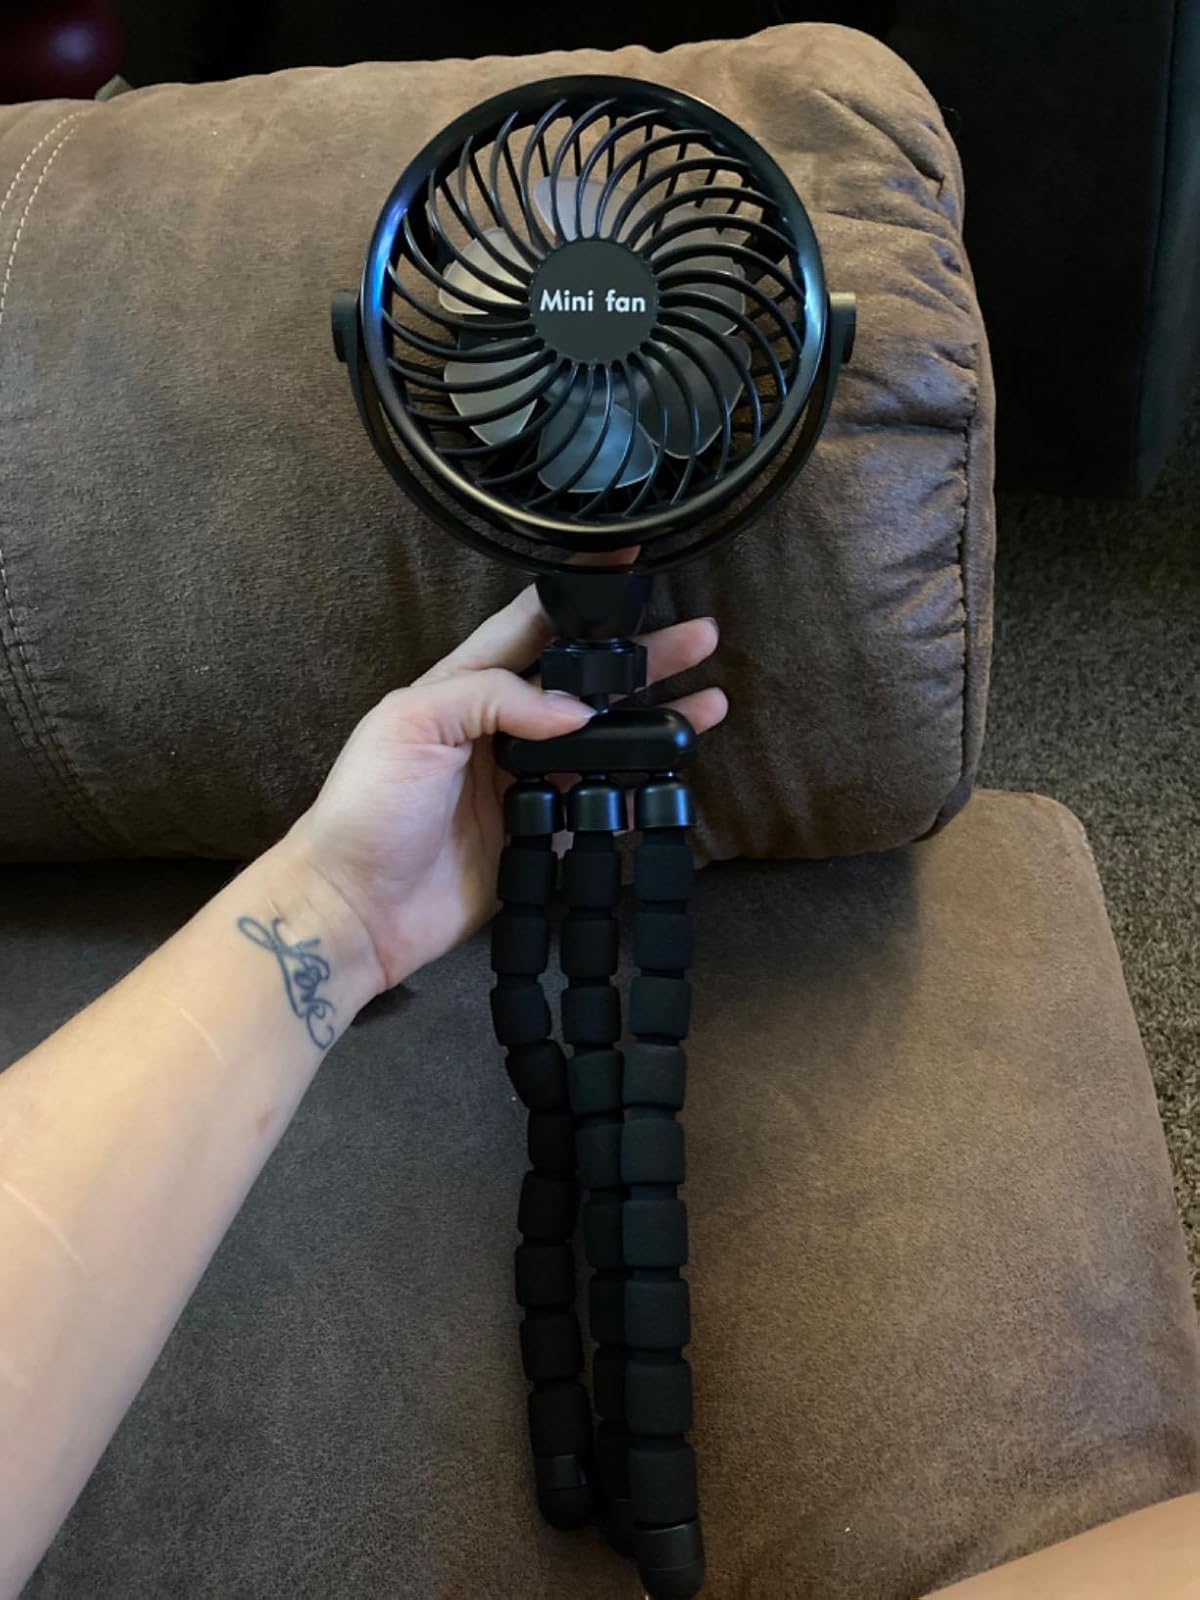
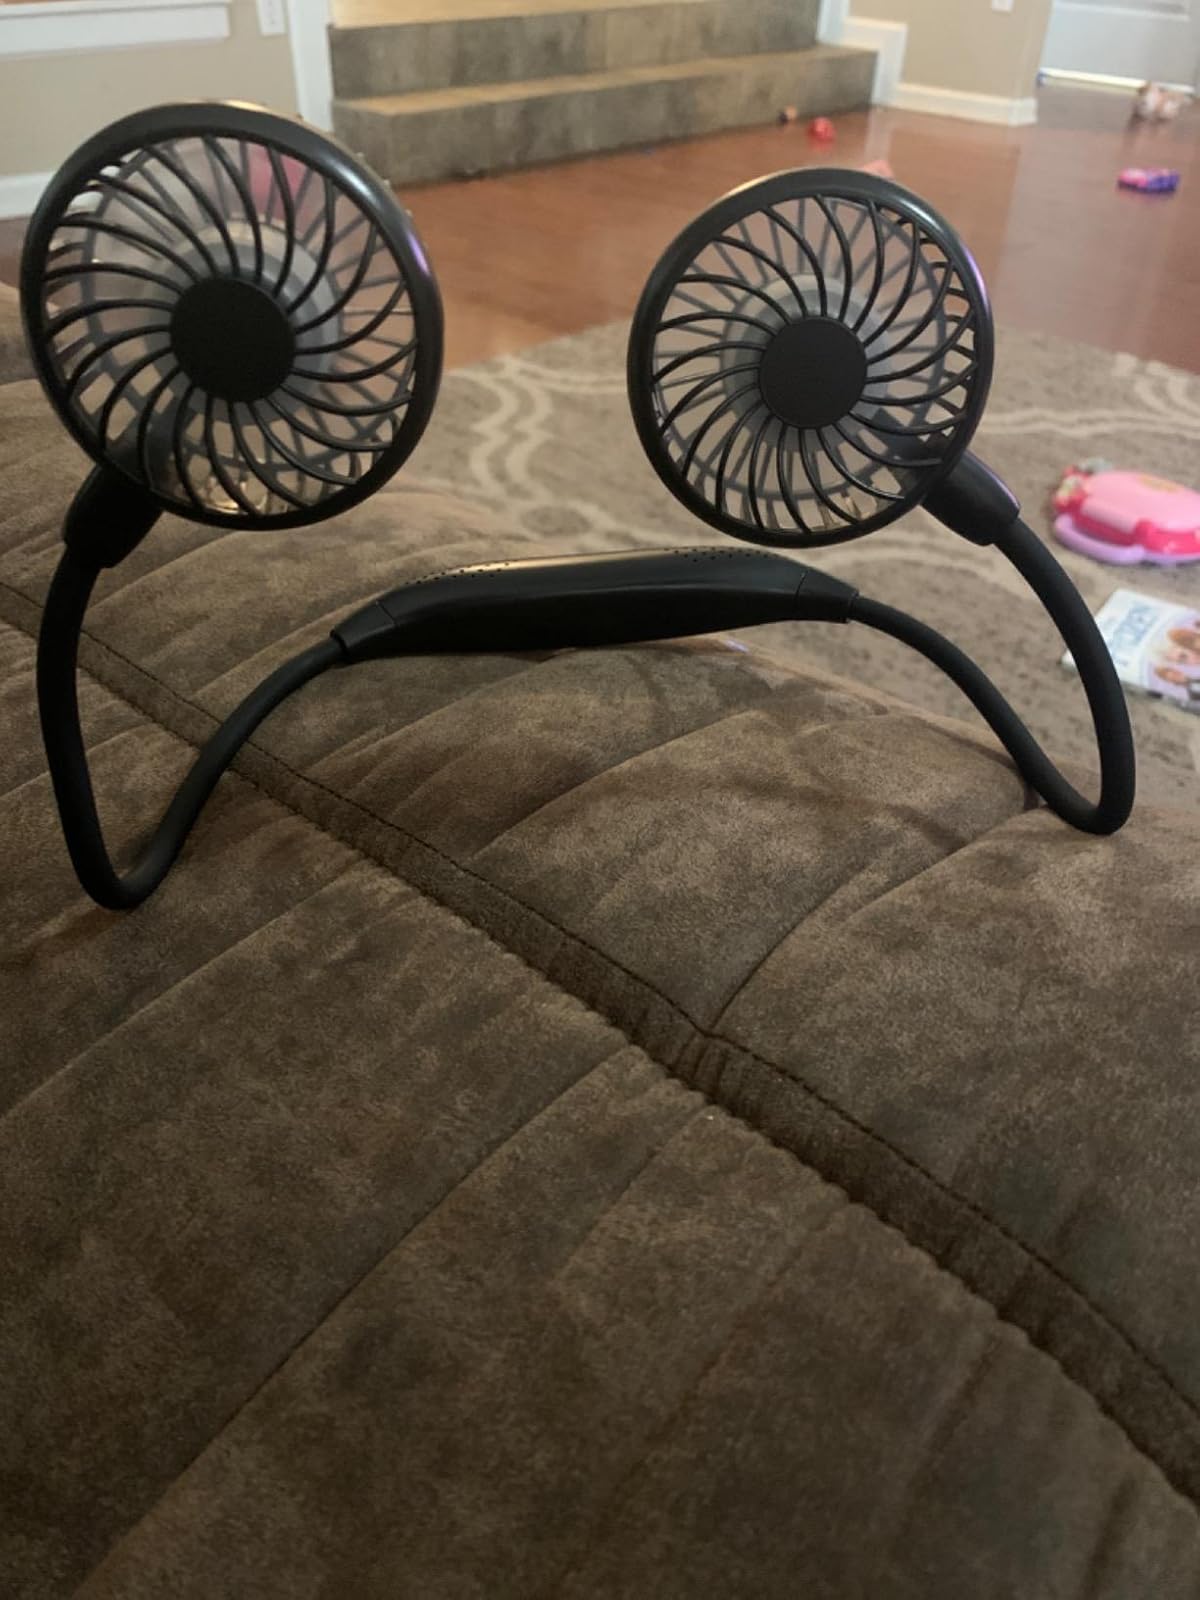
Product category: fan
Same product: no